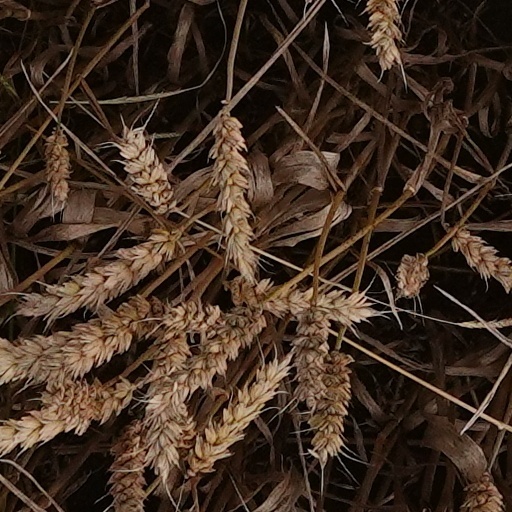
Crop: wheat